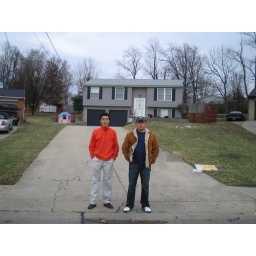
Our old house in KY, it was yellow and red once upon a time.